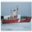
Label: ship